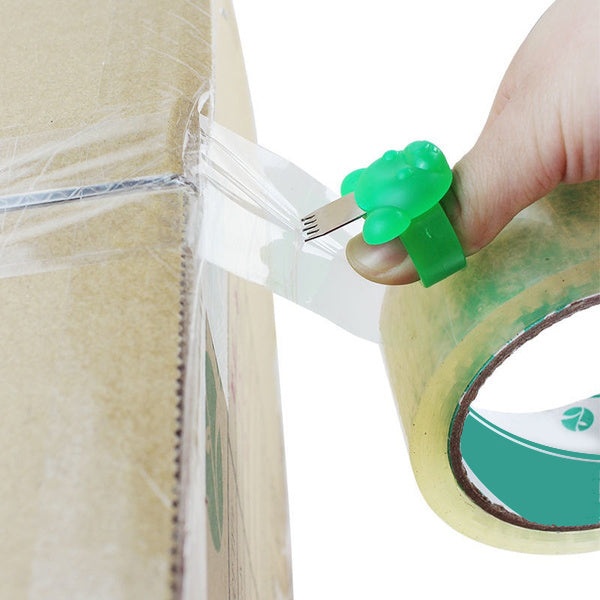
Easy and Portable Finger Tape Cutter For Packing Boxes
Portable Finger Tape Cutter For Packing Boxes Perfect for Home or Office using this for storage, moving or sending a package to a friend, this tape cutter is designed to last. Made of superior material, wear-resistant and durable enough. With high performance stainless steel blade, anti-rust and labor saving. Ergonomic design, labor saving, make your work easy. Lightweight, portable to carry. Features Safe and sharp, easy to use, strong, elastic, lightweight, cute and practical, durable, not easy to fade, and can be used for a long time. Suitable for tape, twine, ribbon and similar small items. Most fingers can be adjusted. Mainly suitable for textile, weaving, packaging and other industries, suitable for manual or machine sewing. Very convenient tools for fishing, gardening, pruning and training. The blade is made of SK5 material, which is durable and suitable for finger circumference of 5.5cm-6cm. It is suitable for finger measurement. The ring knife is designed with an opening and will automatically expand, but it will feel tighter if it is larger than the size of the logo. The outer plastic material has good ductility and is not easy to break. Crack, good quality and safer. Because the shell has the function of protecting the knife, it is recommended not to buy shell products with fragile return material to avoid cuts caused by collapse. The main component, namely the blade, has stricter production requirements, longer life span and higher cutting efficiency. Specification Material: plastic Diameter: 20mm (0.79in) Height: 17mm (0.66in) Color: as per avaibility Packing quantity: 6PCS Finger Ring Thread Cutters (2PCS for each color)
Brand: CutNova
Category: Office Supplies > Office Instruments > Pencil Sharpeners > Bladeless Sharpeners